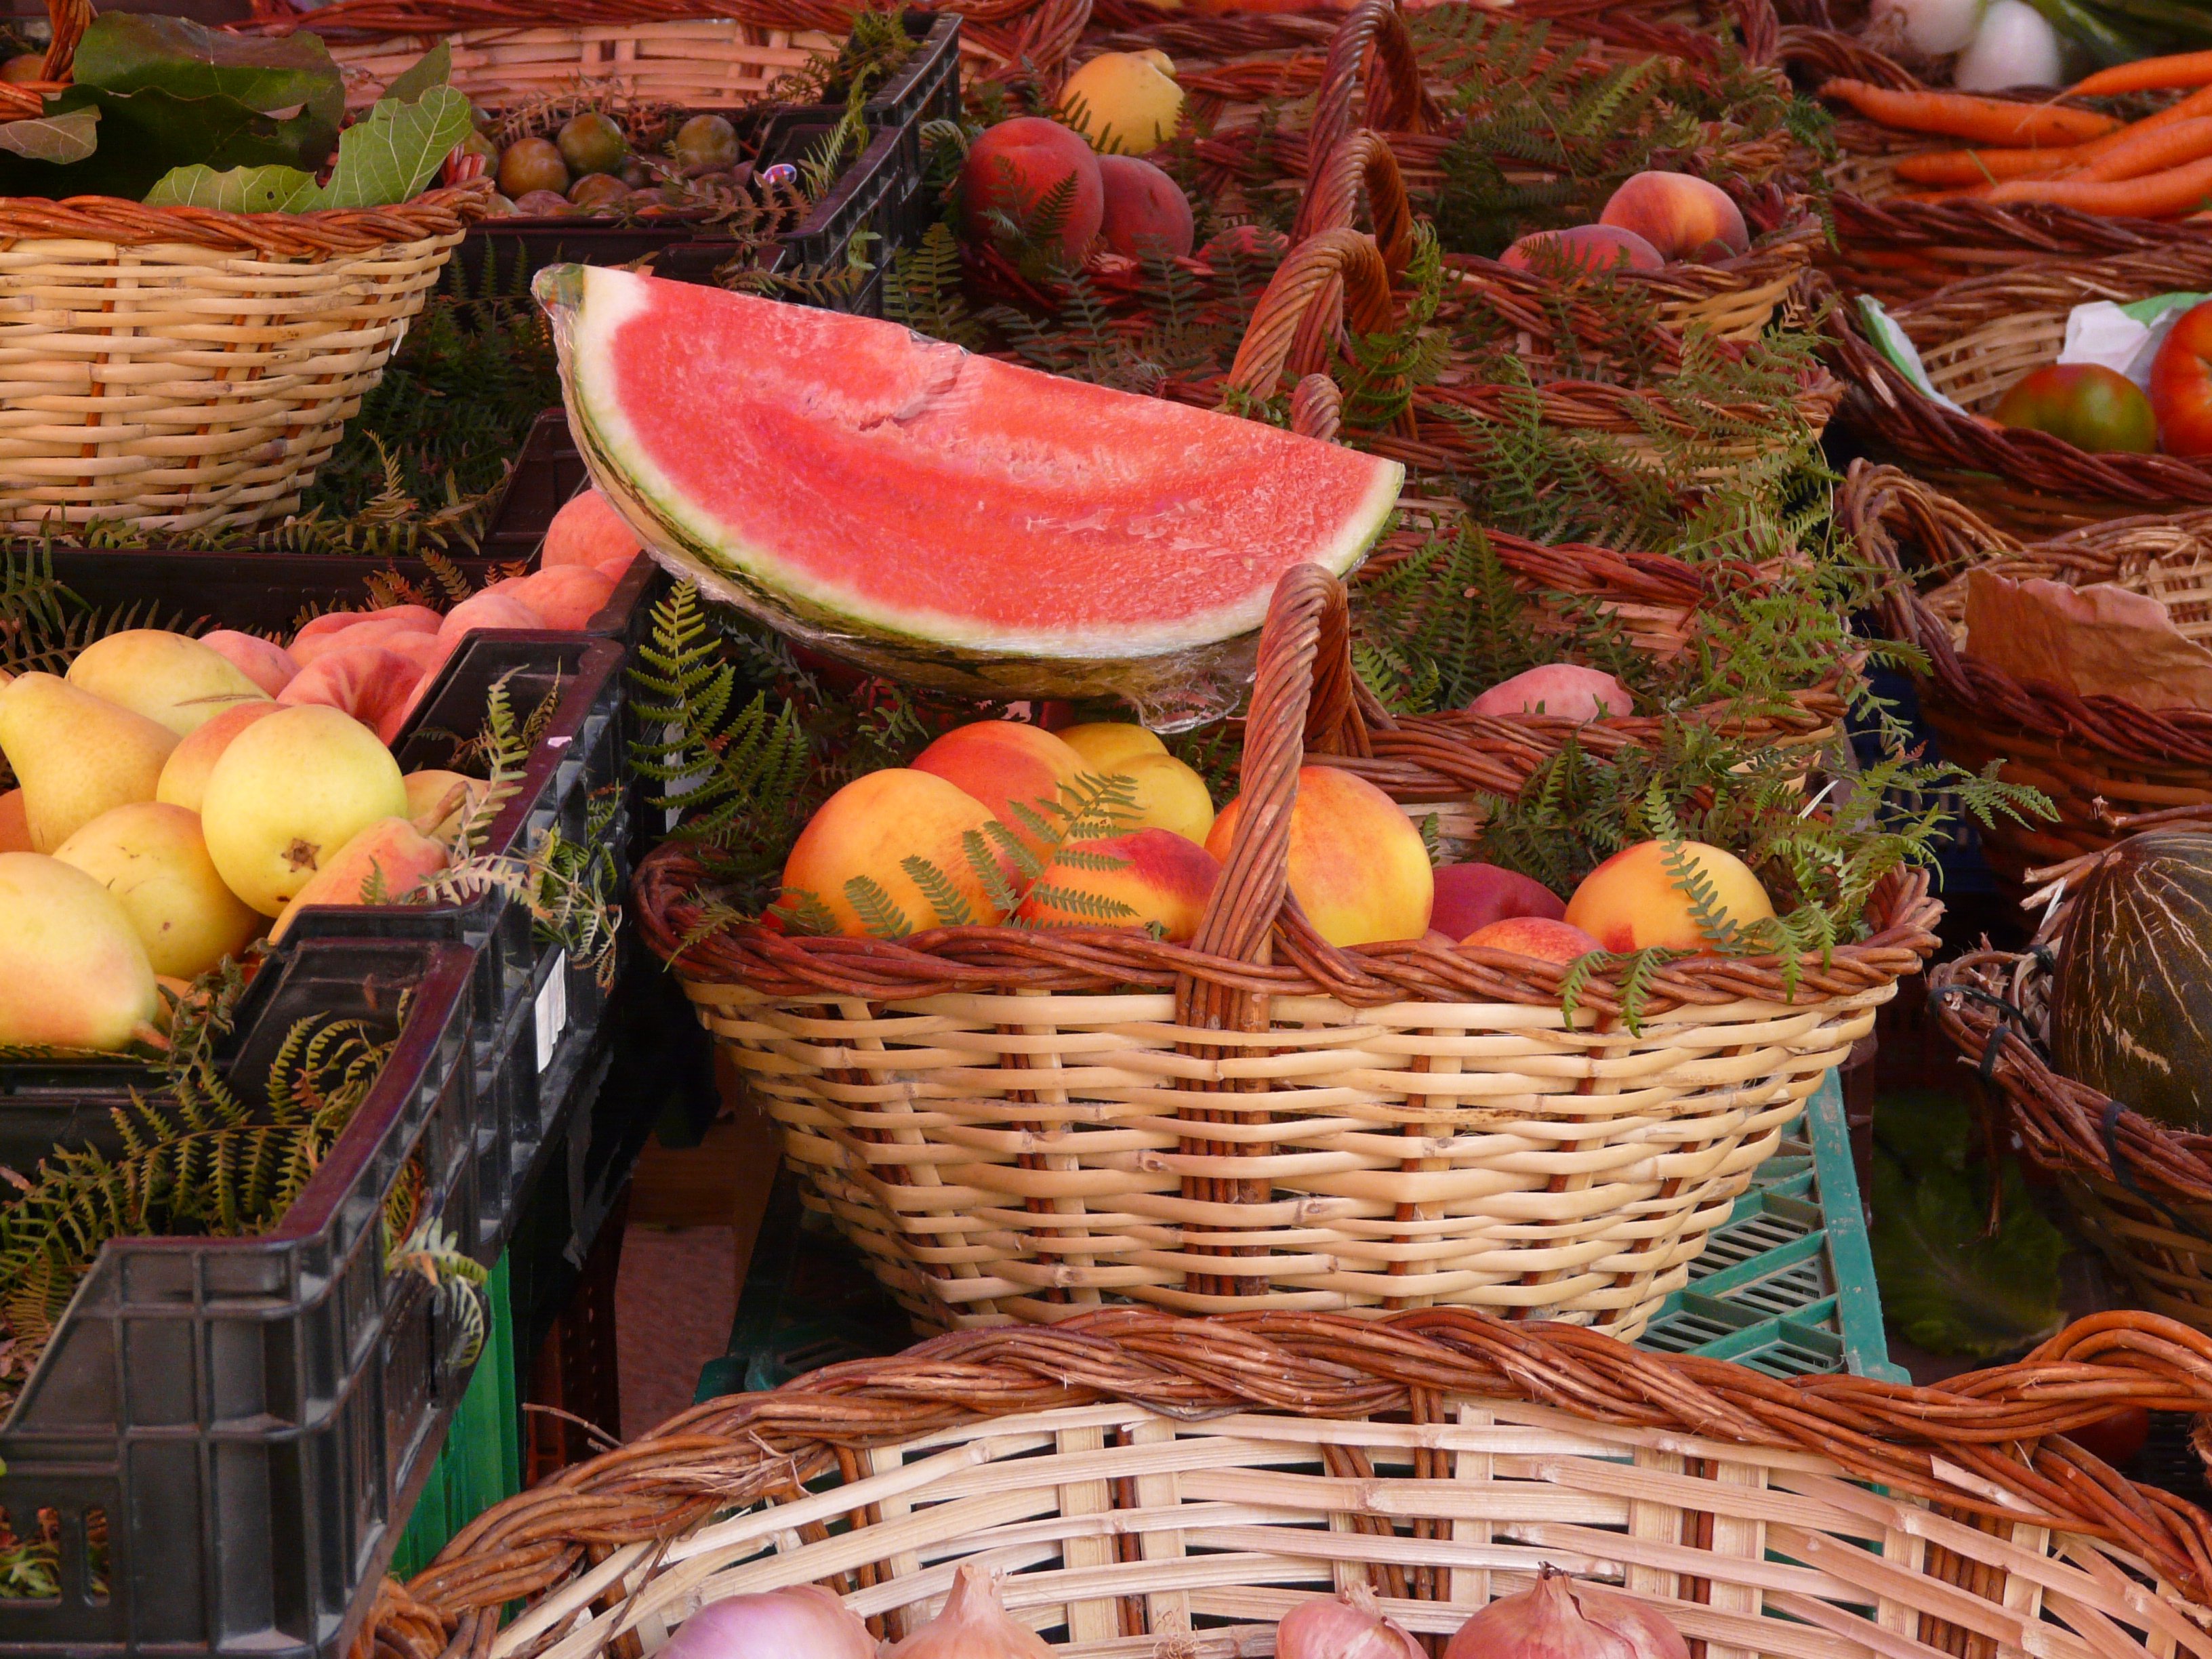
plant, fruit, food, produce, market, basket, public space, picnic, fruits, sell, melon, peaches